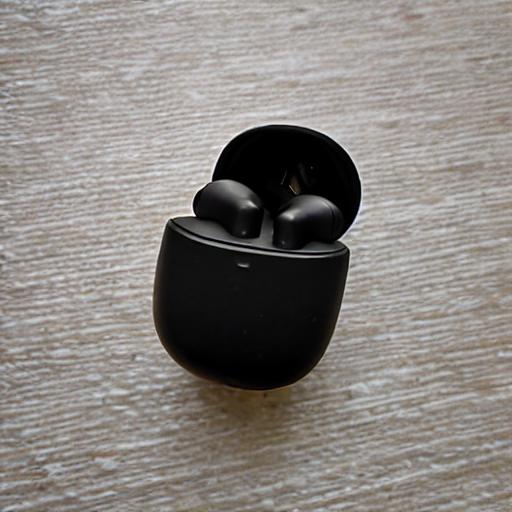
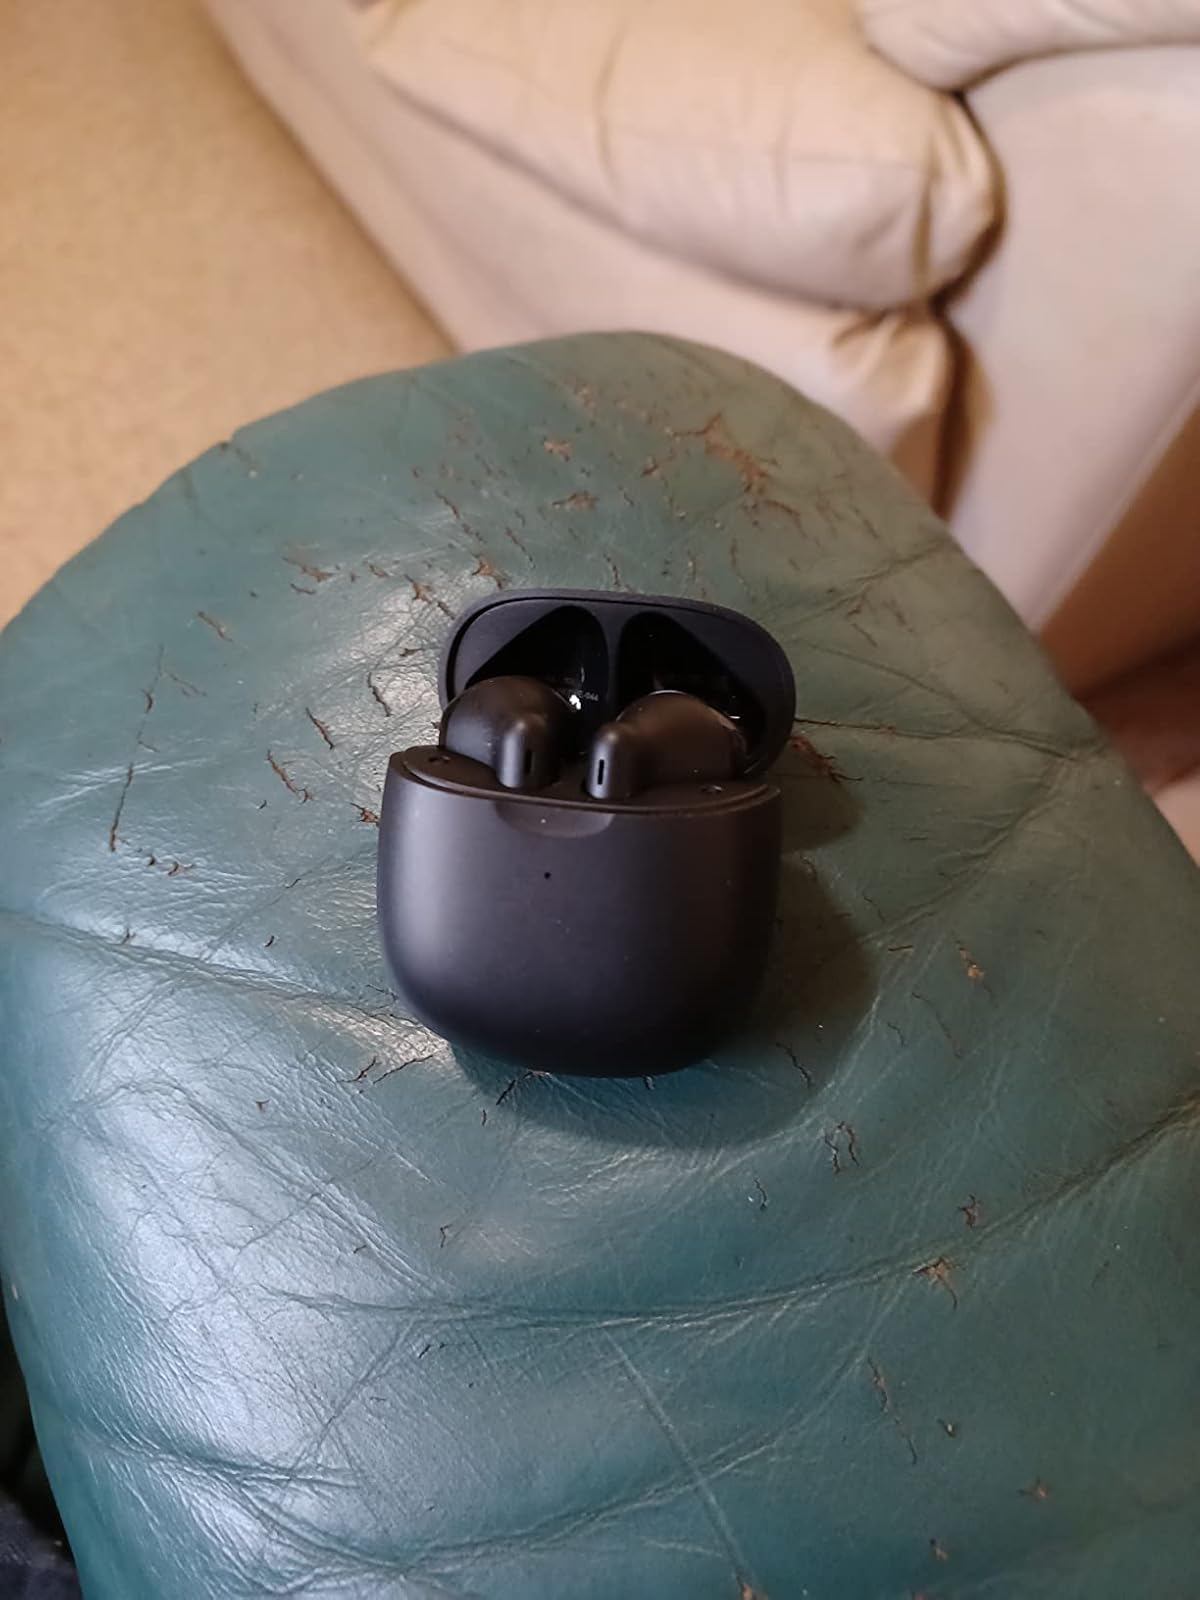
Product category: earbuds
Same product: no